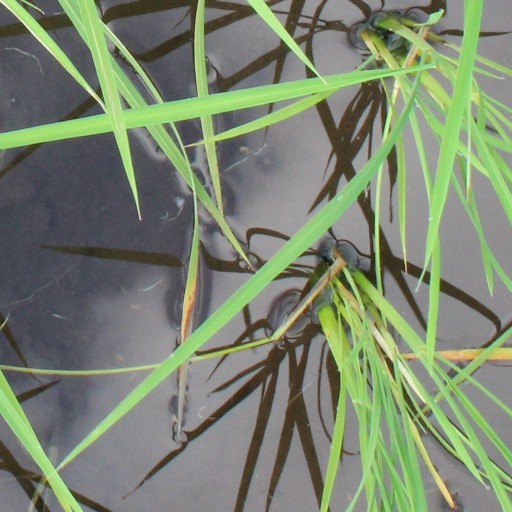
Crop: rice